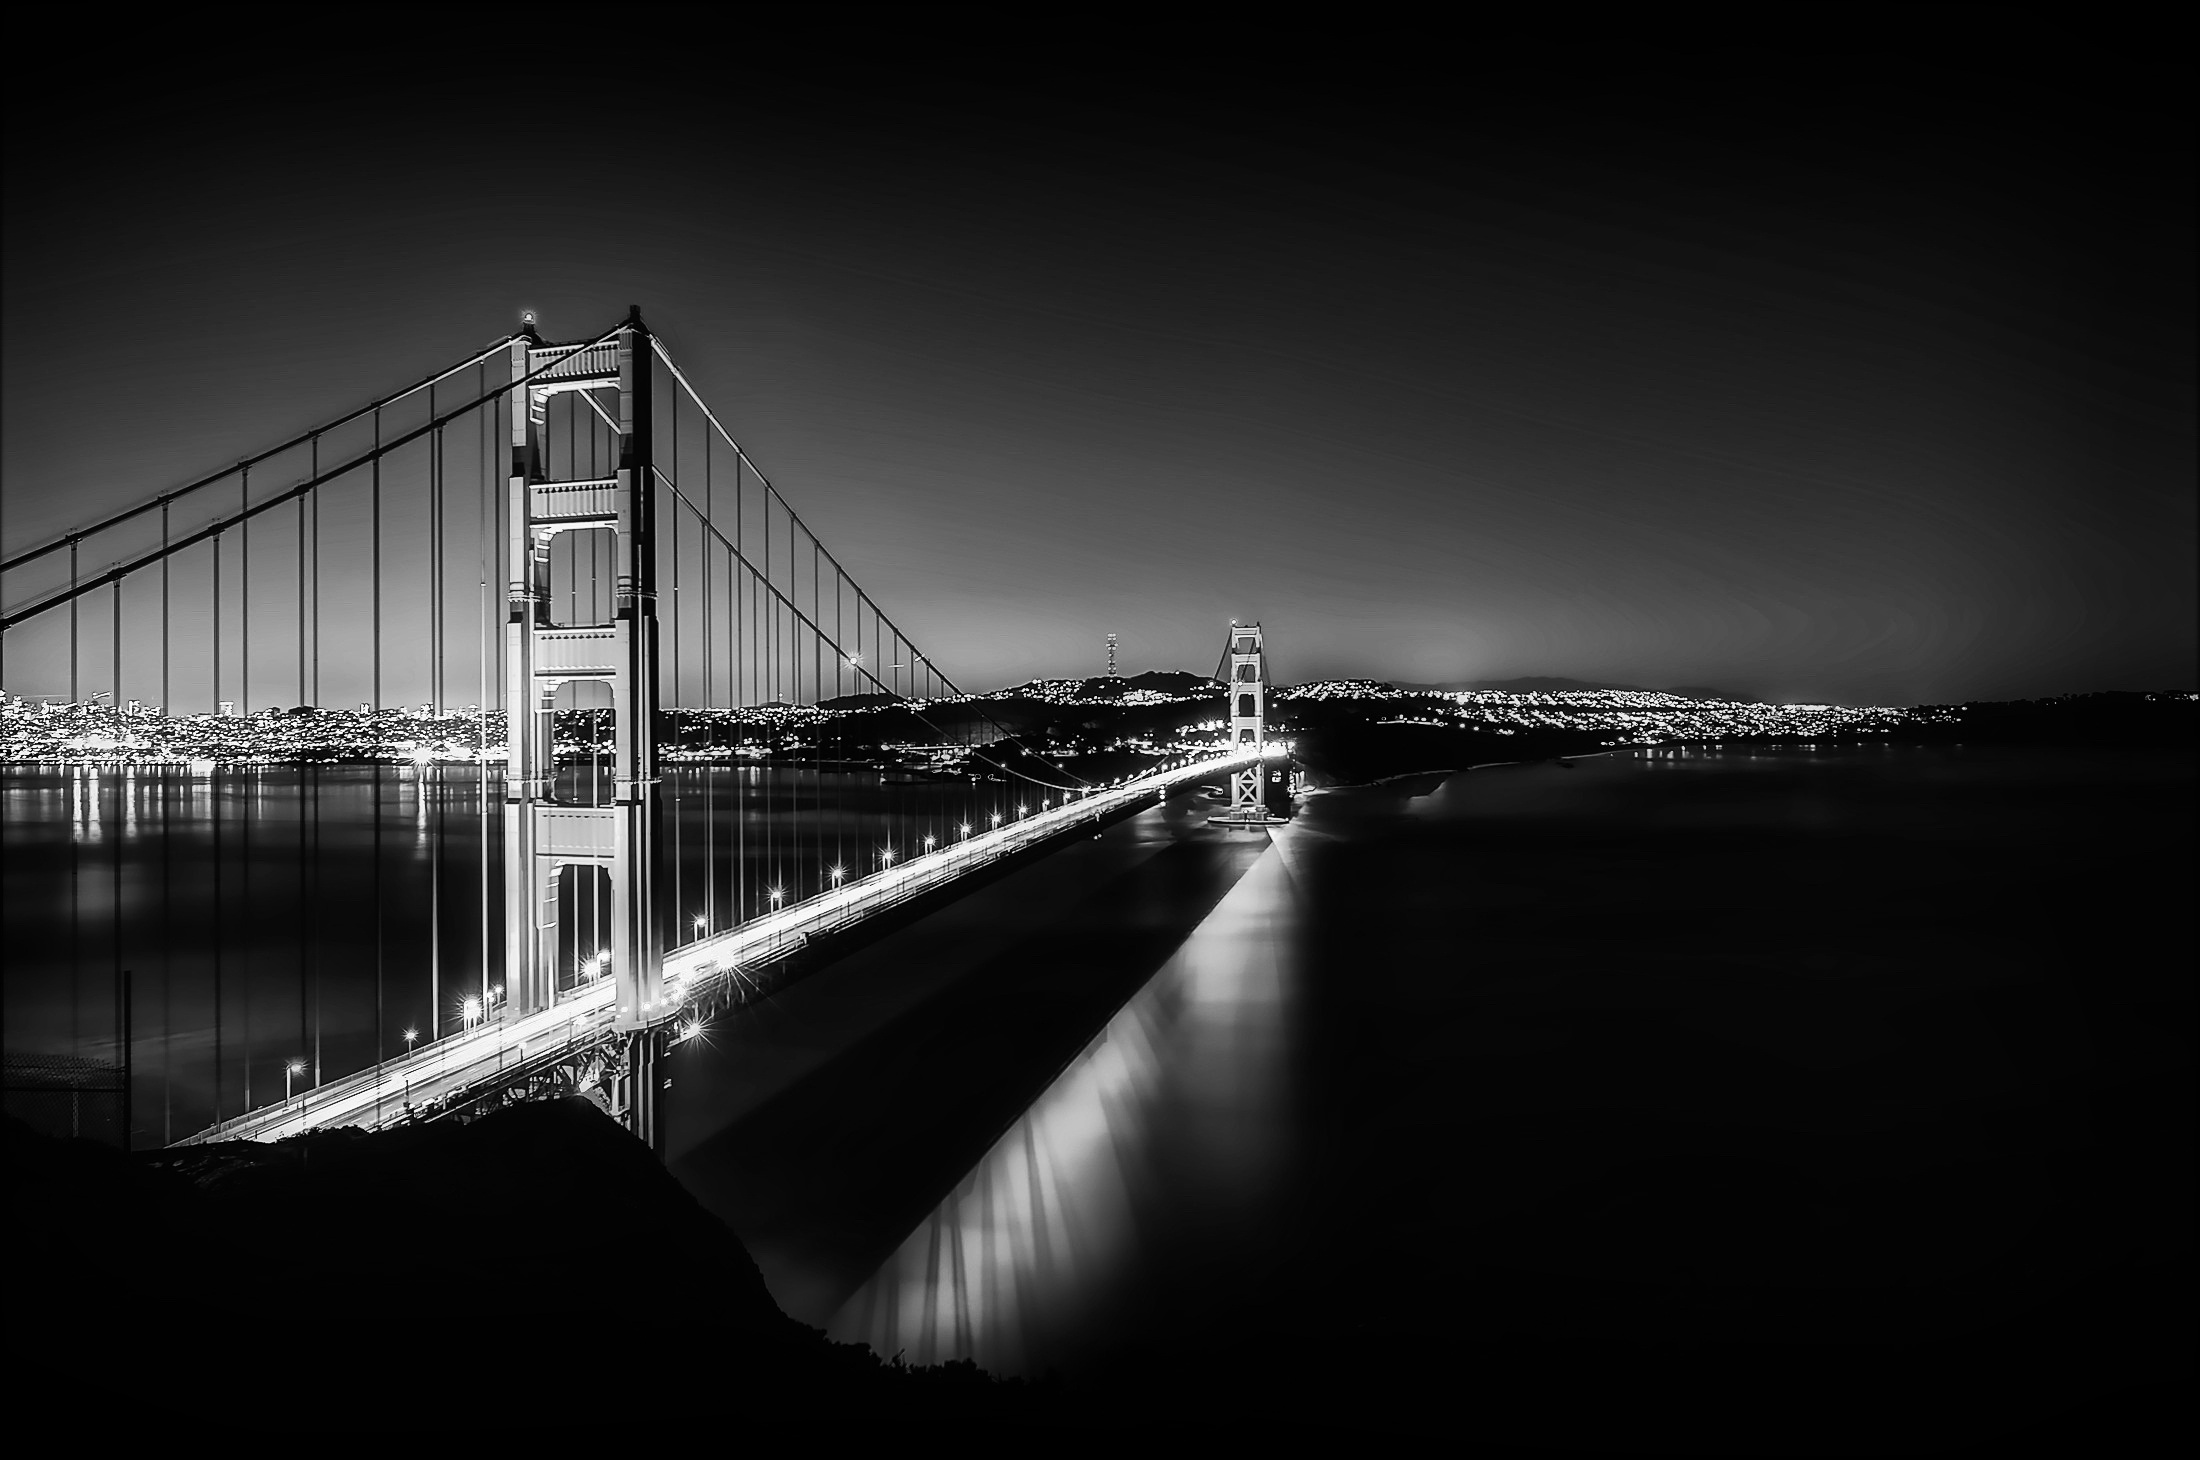
light, black and white, white, bridge, night, city, san francisco, dusk, line, reflection, bay, darkness, black, monochrome, lights, symmetry, shape, frisco, san fran, monochrome photography, atmospheric phenomenon, white bridge, bay city, black bridge, city by the bay